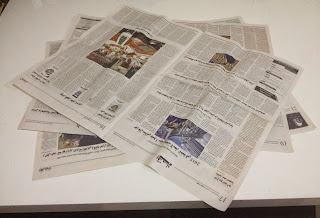
Waste category: paper